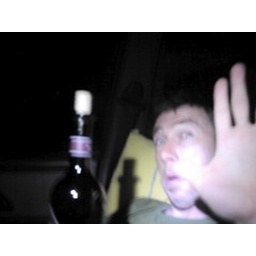
man found in car with bottle shocker